Three Blondes in His Life

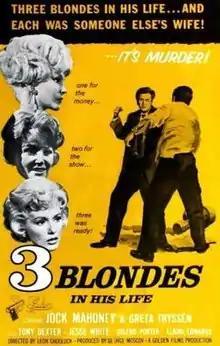

Three Blondes in His Life is a 1961 American neo noir directed by Leon Chooluck and starring Jock Mahoney.